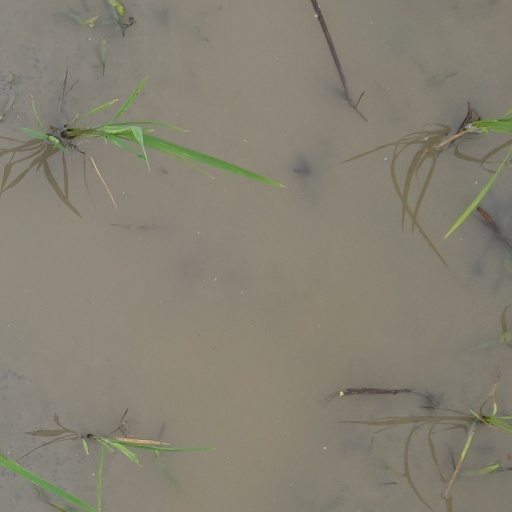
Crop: rice